Indiana Jones: The Pinball Adventure

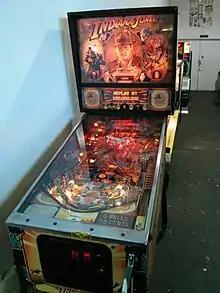
"Indiana Jones: The Pinball Adventure" at Musée Mécanique.

Instead of a simple launch button, there is a Webley revolver shaped plunger with an inbuilt button, similar to that used on "", and protected by the same patent.